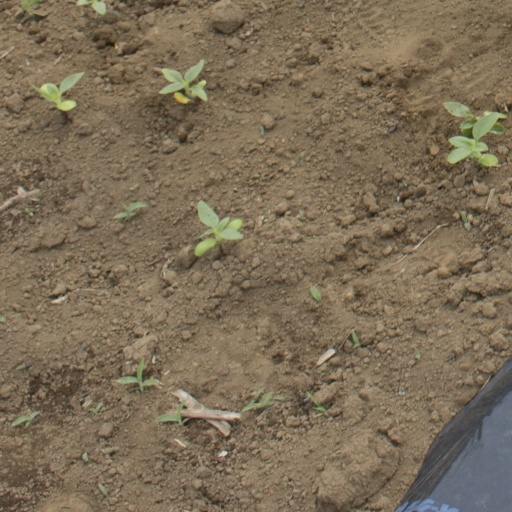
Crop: Jerusalem artichoke